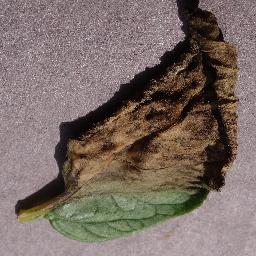
Label: Potato___Late_blight